Sergey Ognev

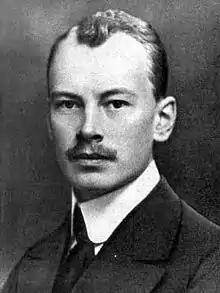
Sergey Ognev (1914)

Sergey Ivanovich Ognev (17 November 1886 in Moscow – 20 December 1951 in Moscow) was a scientist, zoologist and naturalist, remembered for his work on mammalogy. He graduated from Moscow University in 1910, the same year in which he published his first monograph. In 1928, he became a professor at the Moscow State Pedagogical University. He published a variety of textbooks in zoology and ecology. His magnum opus, "Mammals of Russia and adjacent territories", was never completed.